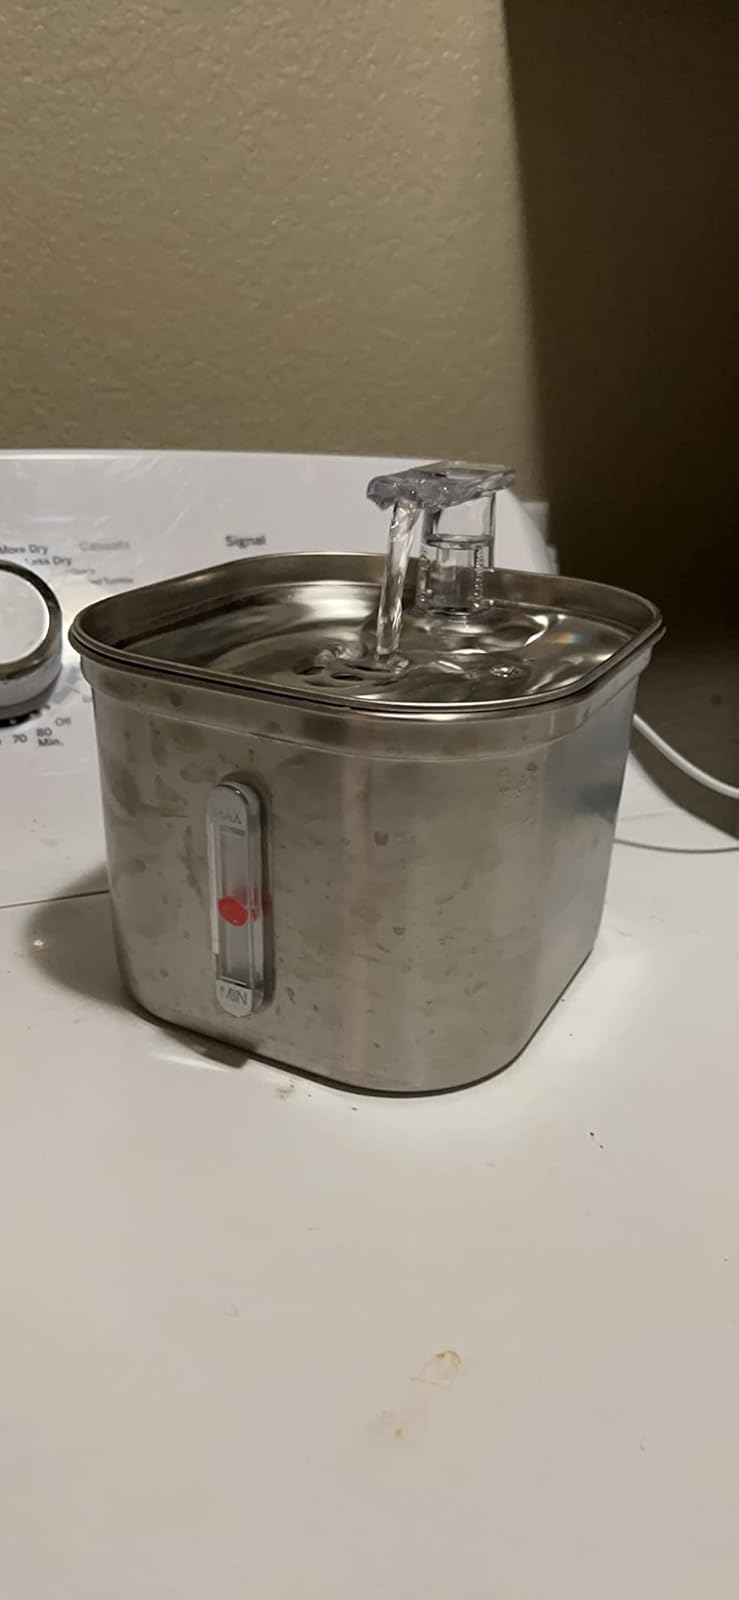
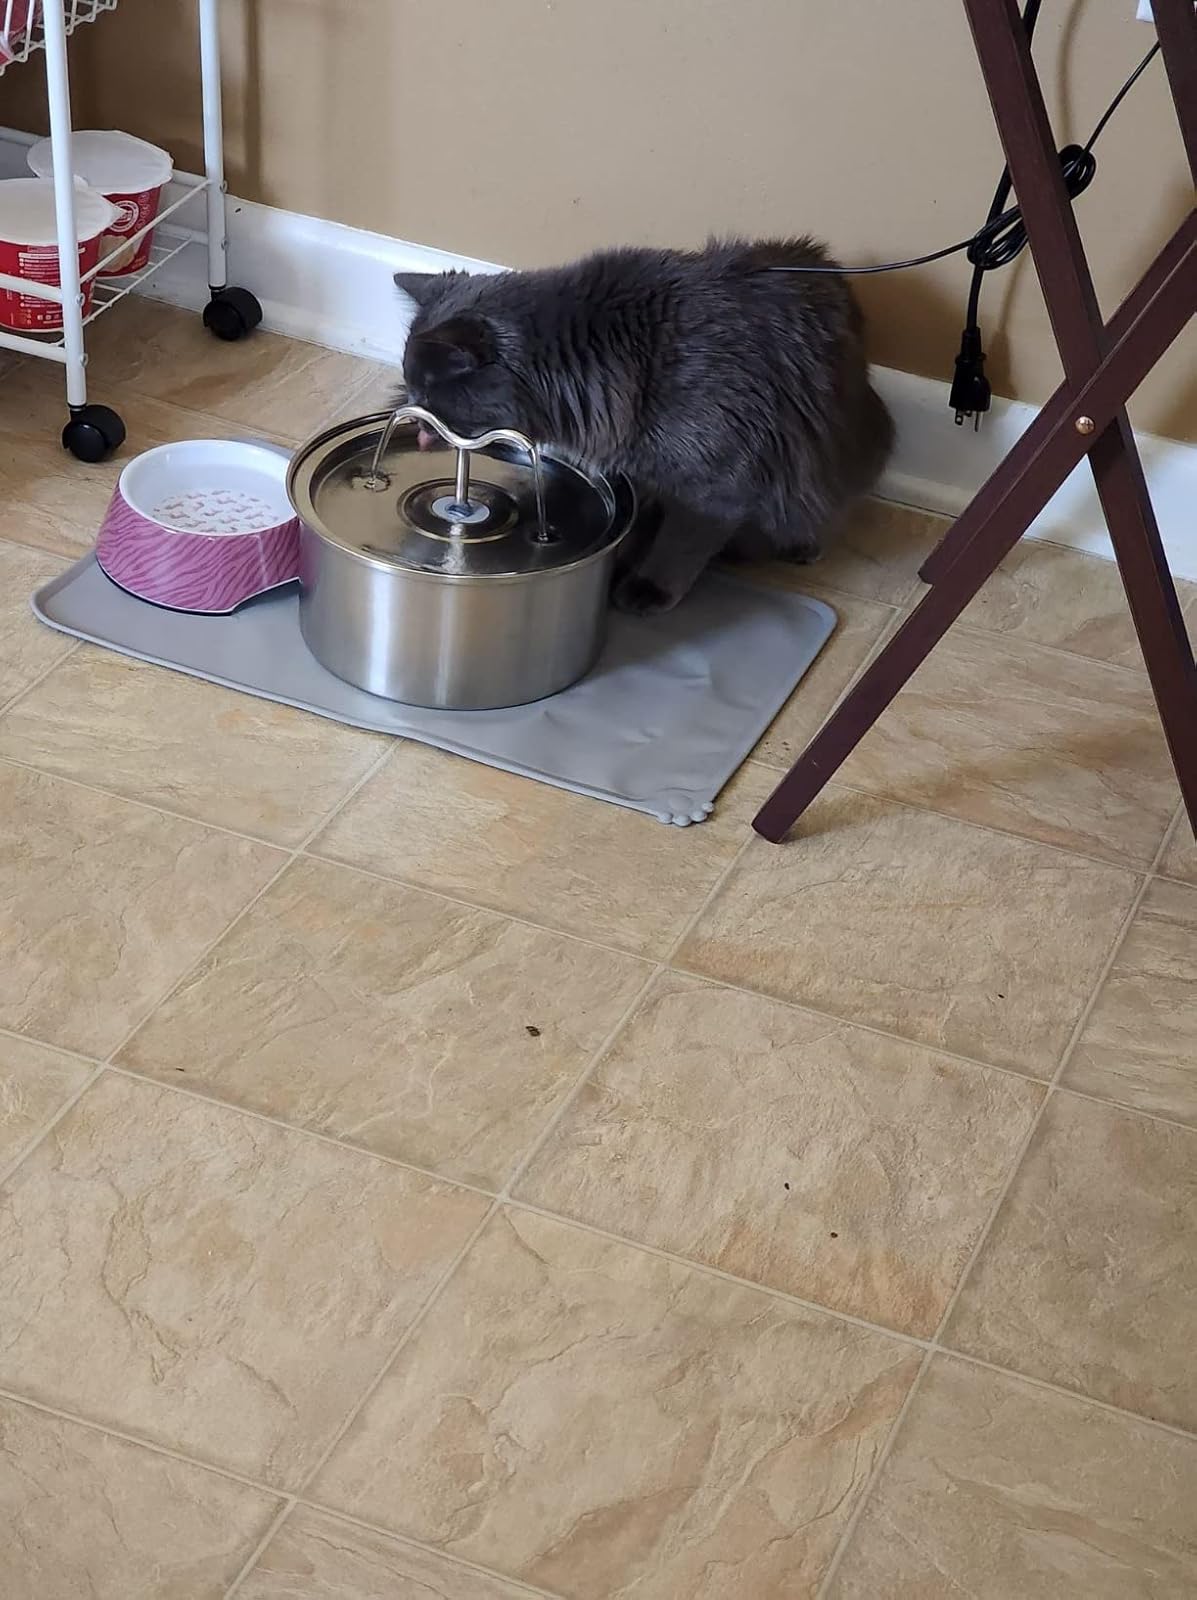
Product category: items_bowl
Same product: no